Pingo Canadian Landmark

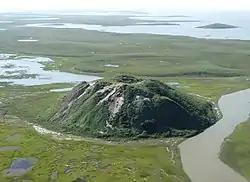
Ibyuk, the largest pingo in Canada and the second largest in the world after Kadleroshilik Pingo in Alaska

The Tuktoyaktuk Peninsula has the greatest concentration of pingos in the world with a total of 1,350 pingos. These pingos formed in one of two distinct ways: hydrostatically and hydraulically. Hydrostatic pingos are the result of closed systems caused by continuous permafrost where there is an impermeable ground layer, leading to the build up of hydrostatic pressure. Hydraulic pingos are caused by open systems where groundwater flows in, leading to the accumulation of artesian pressure.